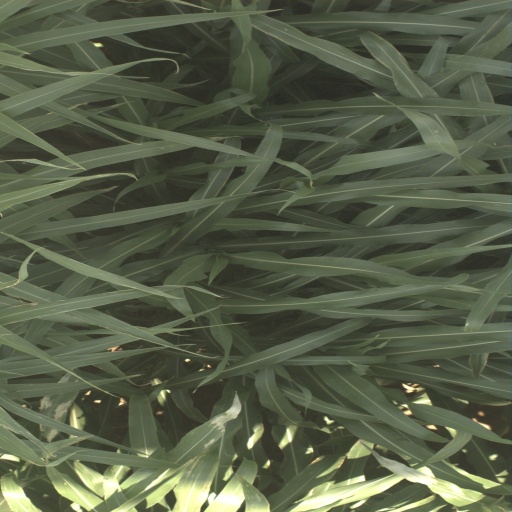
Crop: sorghum